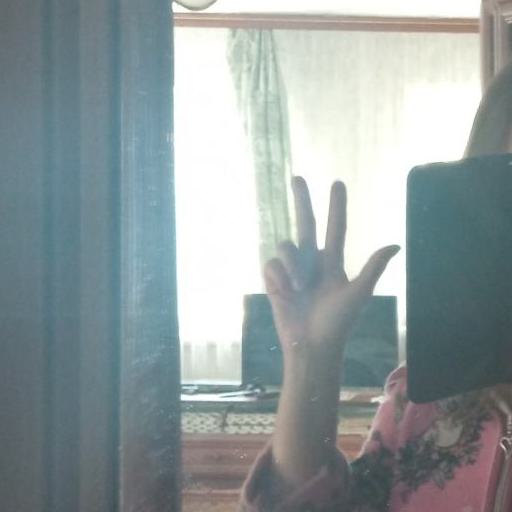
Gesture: three2